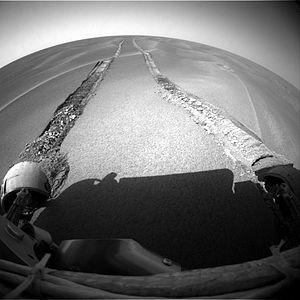
Le rover Opportunity enliséé dans une dune à la surface de Mars, fin avril 2005, avec ses six roues enfouies à 80
Opportunity, alias MER-B, est la deuxième astromobile de la mission Mars Exploration Rover de l'agence spatiale américaine, la NASA, lancé vers la planète Mars en 2003. L'engin qui s'est posé sur Mars le 25 janvier 2004 dans la région équatoriale de Terra Meridiani avait pour but d'étudier la géologie de Mars et de déterminer en particulier le rôle joué par l'eau dans l'histoire de la planète. Sa mission qui devait durer 90 jours s'est achevée officiellement en février 2019. Cette durée de vie beaucoup plus longue que celle de son jumeau Spirit lui a permis de parcourir 45,16 km et de largement dépasser les objectifs scientifiques assignés.
Mars Exploration Rover est une mission double de la NASA lancée en 2003 et composée de deux robots mobiles ayant pour objectif d'étudier la géologie de la planète Mars et en particulier le rôle joué par l'eau dans l'histoire de la planète. Les deux robots ont été lancés au début de l'été 2003 et se sont posés en janvier 2004 sur deux sites martiens susceptibles d'avoir conservé des traces de l'action de l'eau dans leur sol. Chaque rover ou astromobile, piloté par un opérateur depuis la Terre, a alors entamé un périple en utilisant une batterie d'instruments embarqués pour analyser les roches les plus intéressantes :